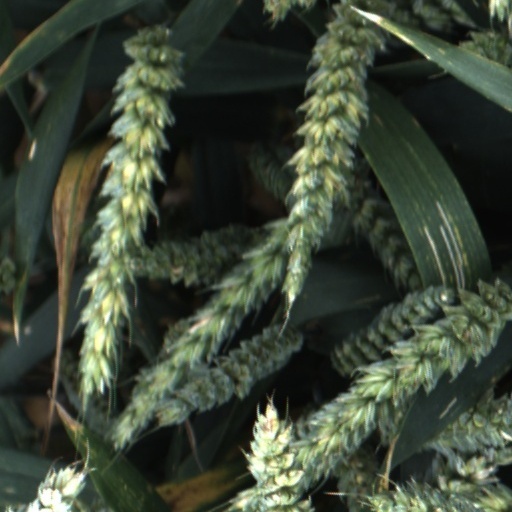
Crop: wheat